Mercadera

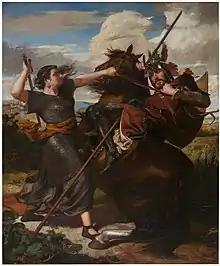
L'heroïna de Peralada

Mercadera (1245-1300), was a Catalan war heroine of the Aragonese Crusade.